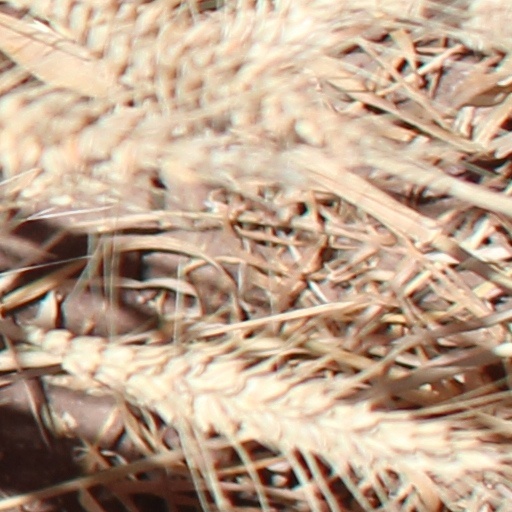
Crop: wheat